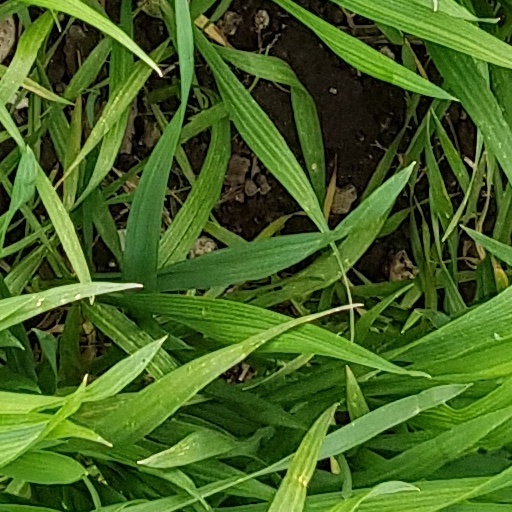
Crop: wheat